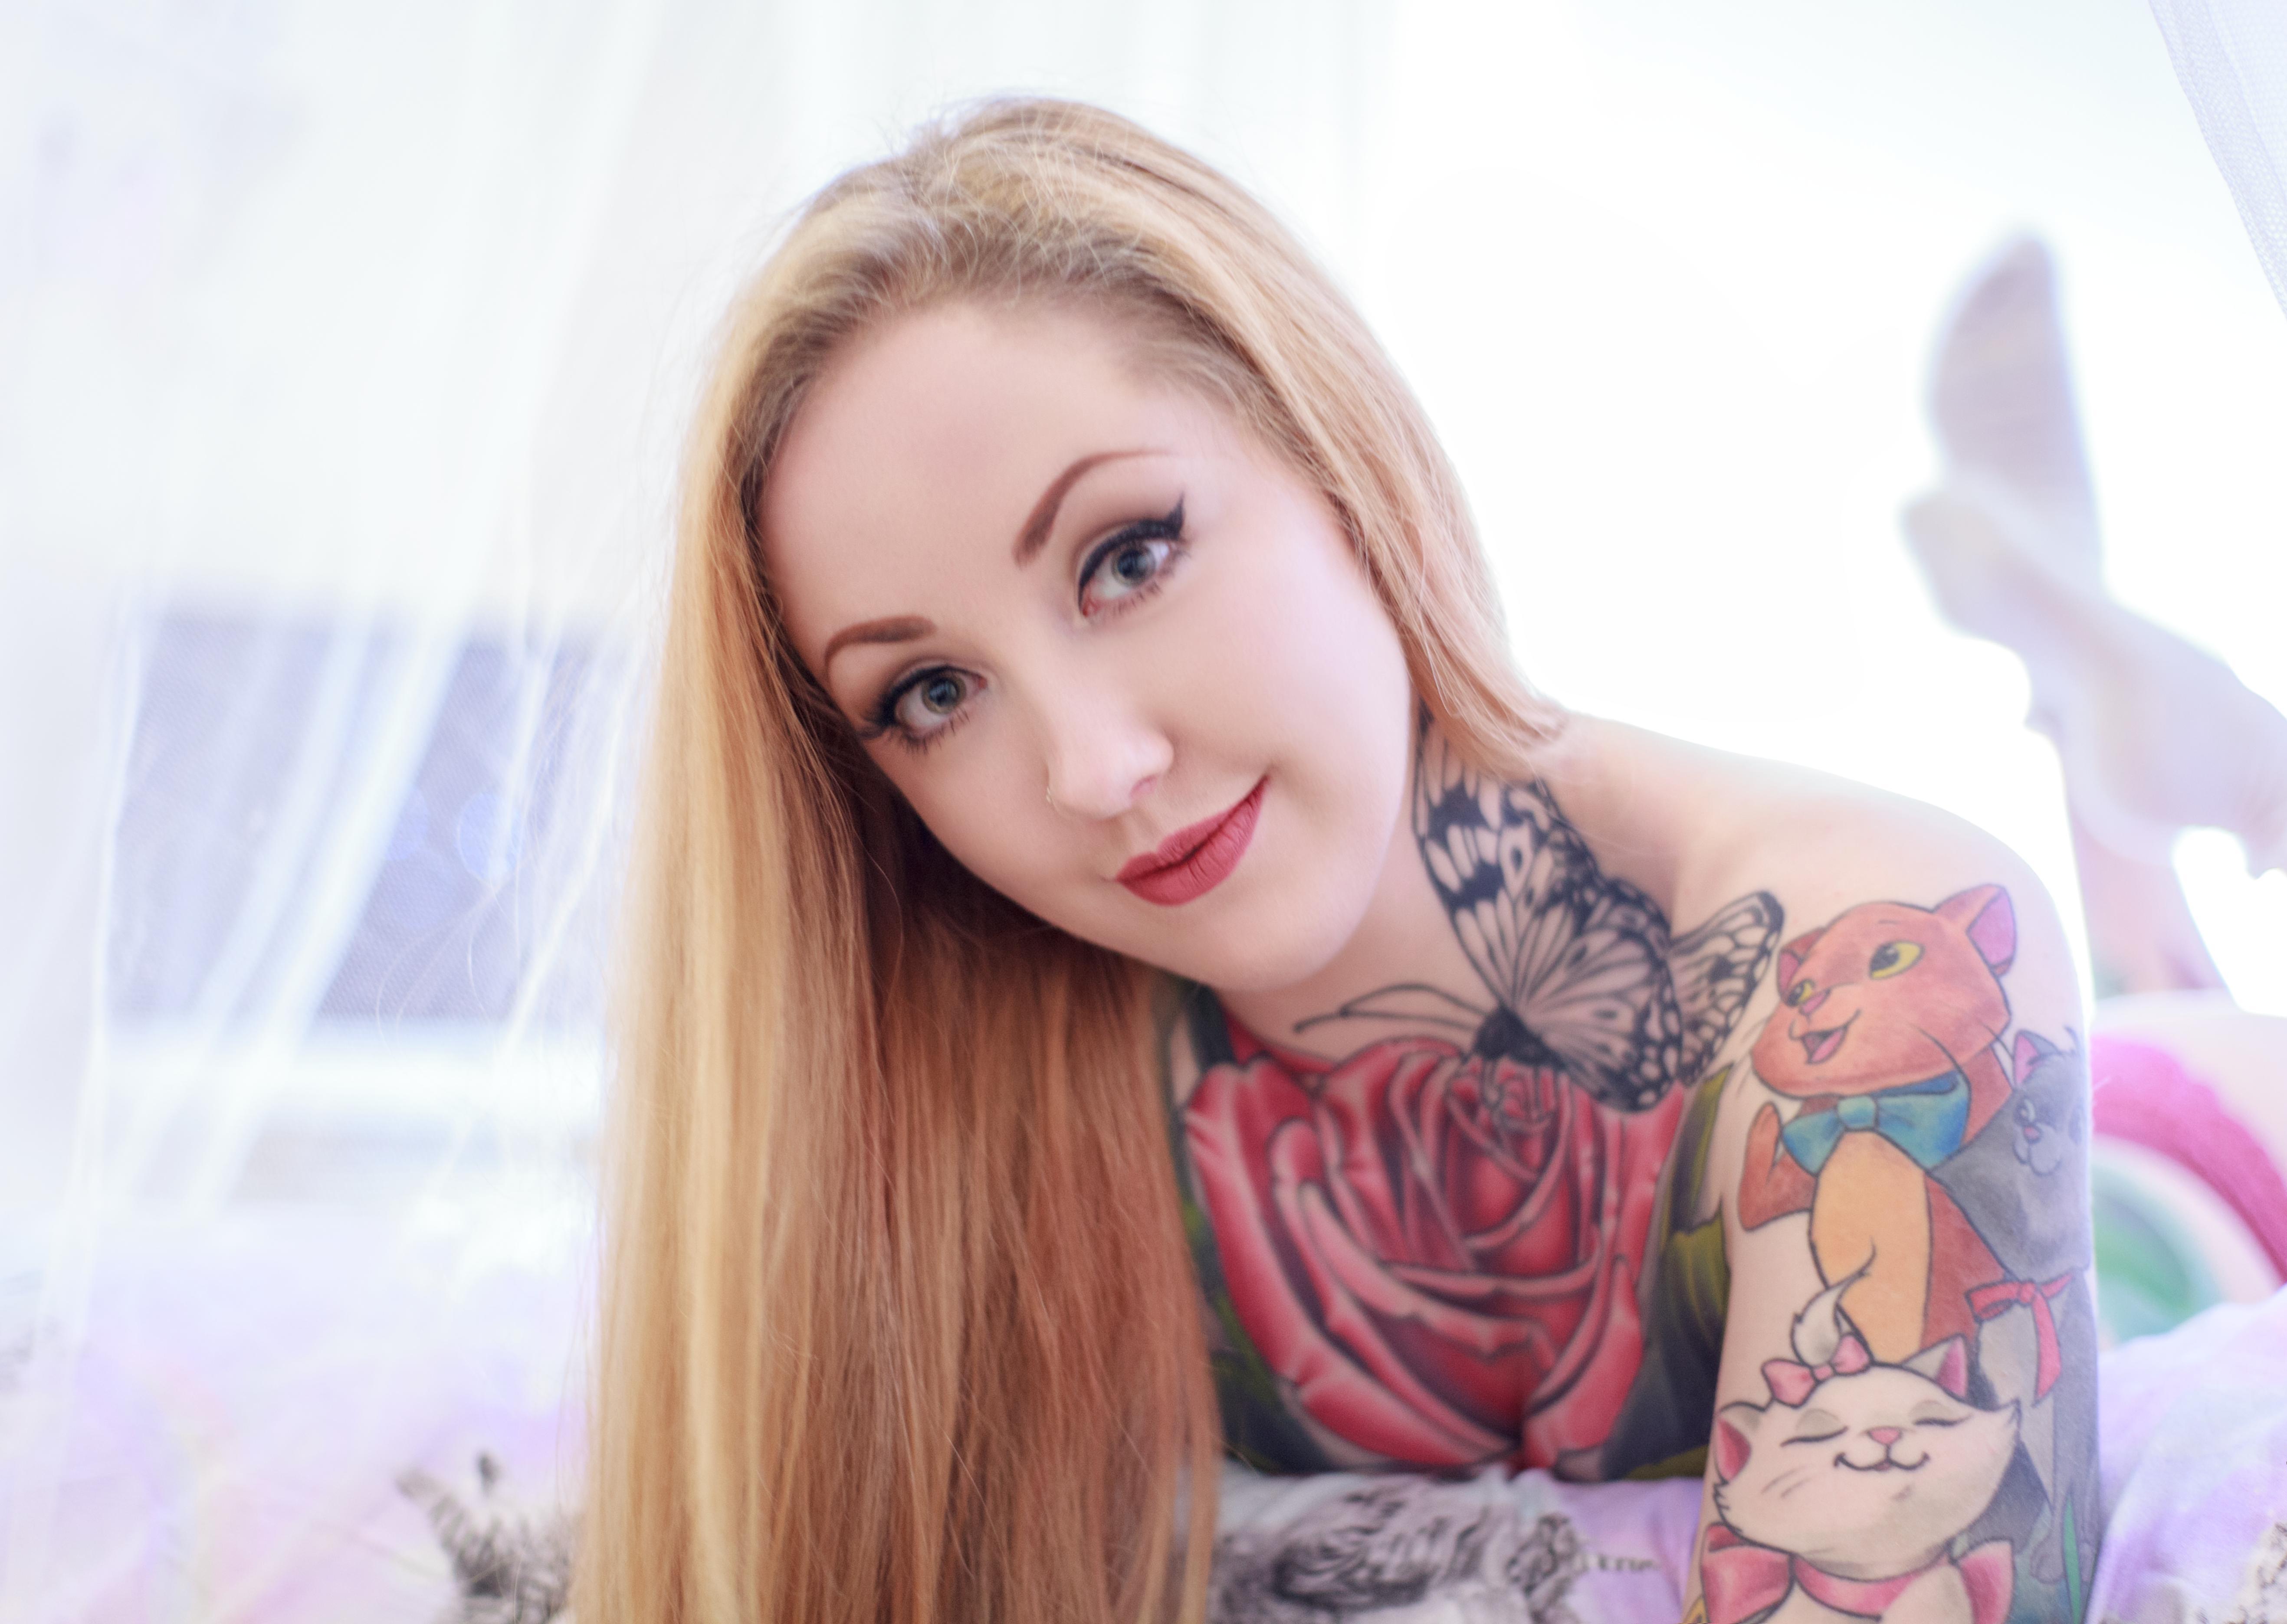
tattoo, person, people, girl, woman, hair, cute, face, blond, skin, beauty, eyebrow, lip, arm, hairstyle, long hair, eye, forehead, cool, model, brown hair, photo shoot, eyelash, photography, temporary tattoo, hair coloring, black hair, style